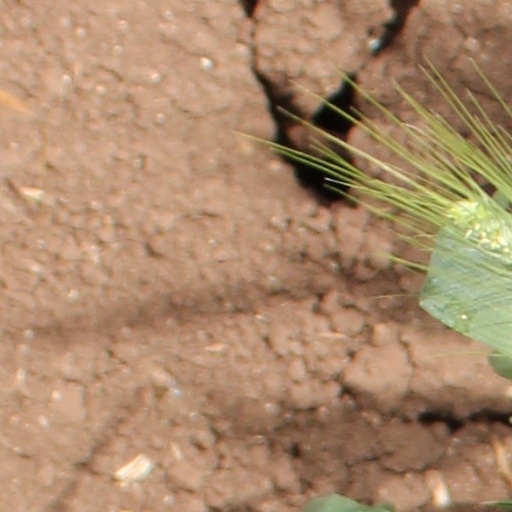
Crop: wheat